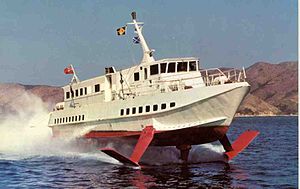
Hydrofoilfartøj
En ældre hydrofoilbåd
Hydrofoilfartøj er et fartøj med bæreplan under skroget, der løfter skroget op over vandoverfladen. Dermed mindskes friktionen mellem båd og vand og det giver mulighed for højere hastighed.